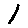
Label: 1